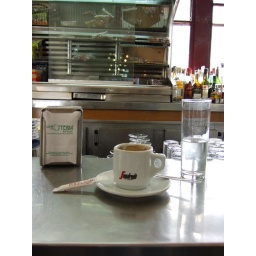
Typical coffee bar at the bus station in Sevilla.